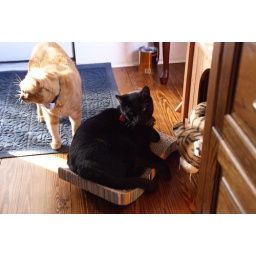
Ten thousand comfy cat beds in this house, and they fight over the corrugated cardboard scratcher.